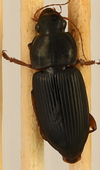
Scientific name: Harpalus pensylvanicus
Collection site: Blandy Experimental Farm NEON (BLAN), plot BLAN_002